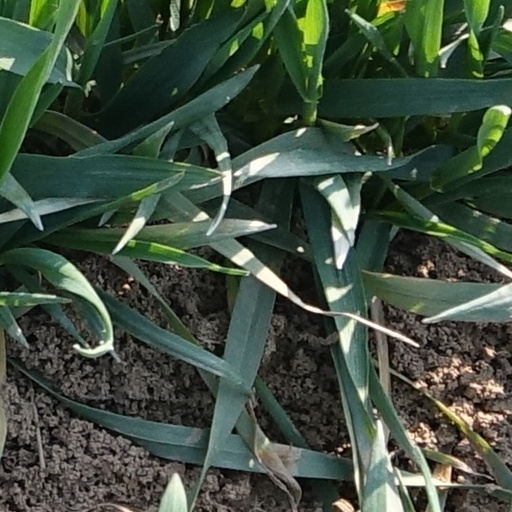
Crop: wheat